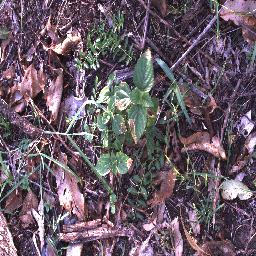
Label: lantana